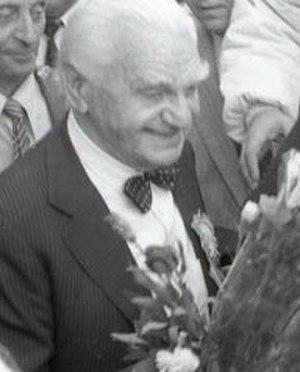
L'élection présidentielle roumaine de 1990 s'est tenue le 20 mai 1990. Ion Iliescu est élu président. Ce scrutin, qui comprenait également les élections législatives de 1990, était le premier après la chute du régime communiste, et les premières élections libres tenues dans ce pays depuis les élections législatives de 1937.